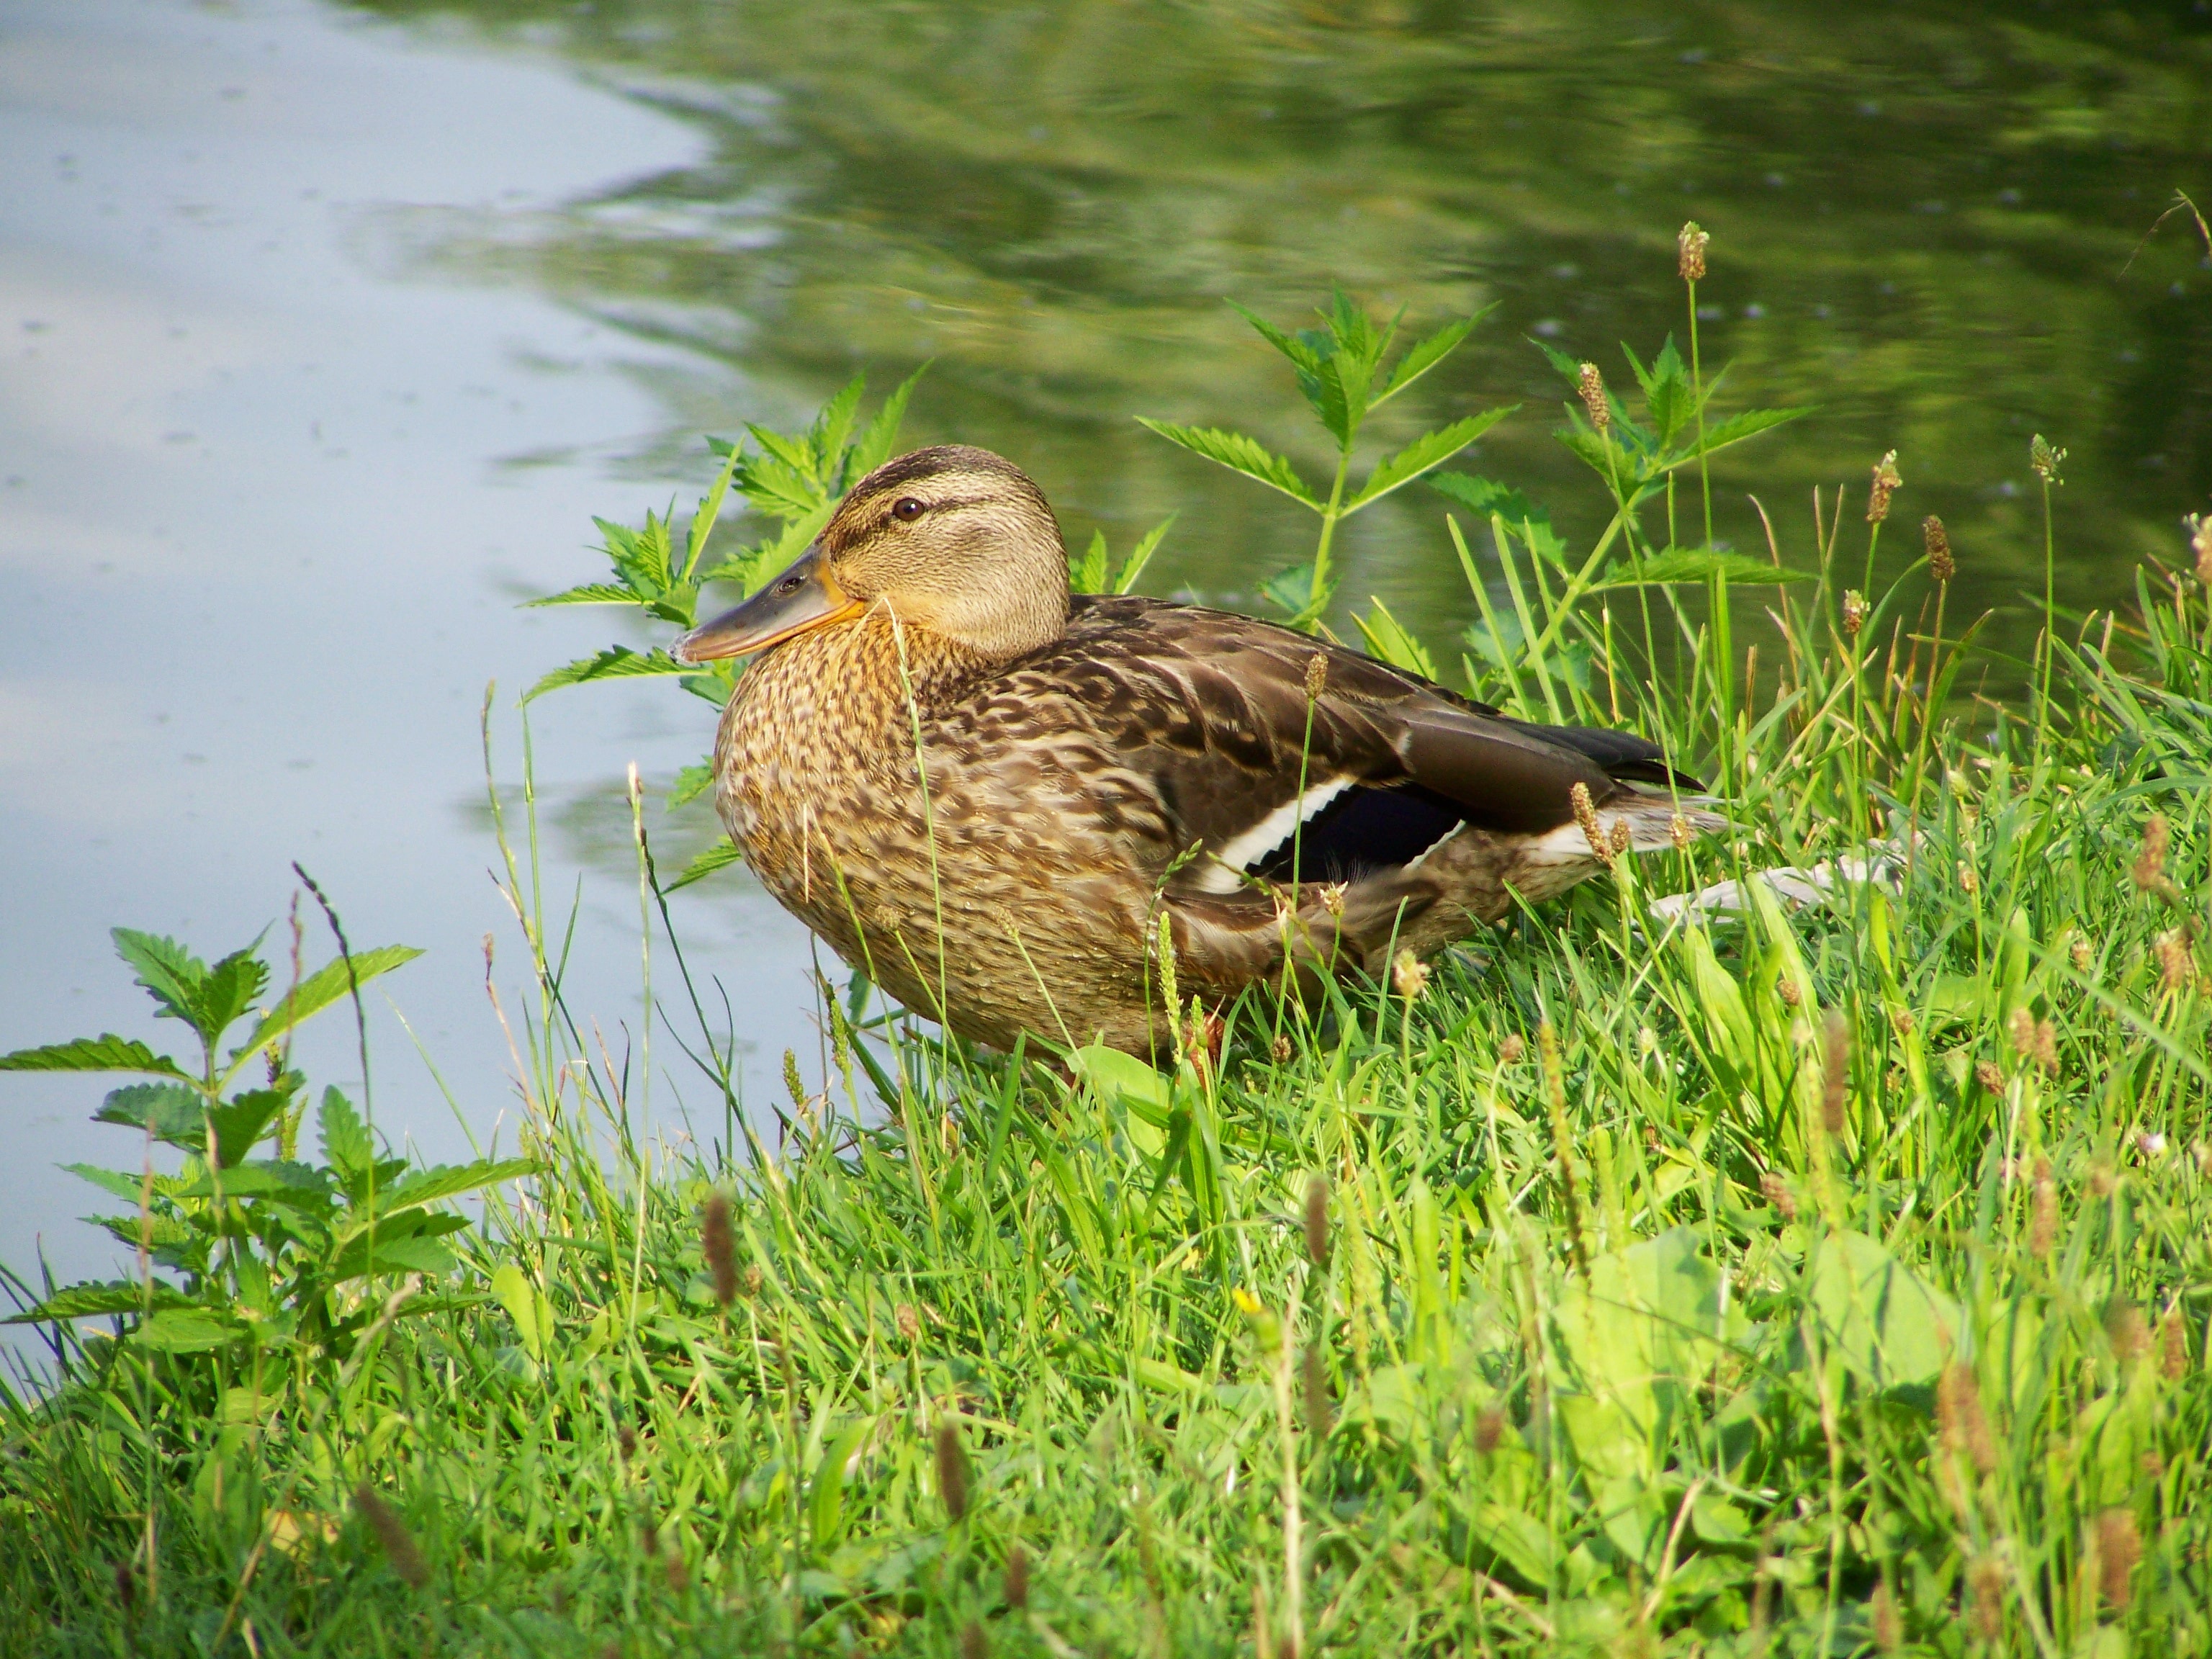
nature, grass, bird, prairie, wildlife, beak, fauna, duck, vertebrate, waterfowl, water bird, mallard, shorebird, wild ducks, ducks geese and swans